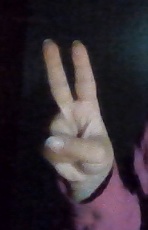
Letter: taa